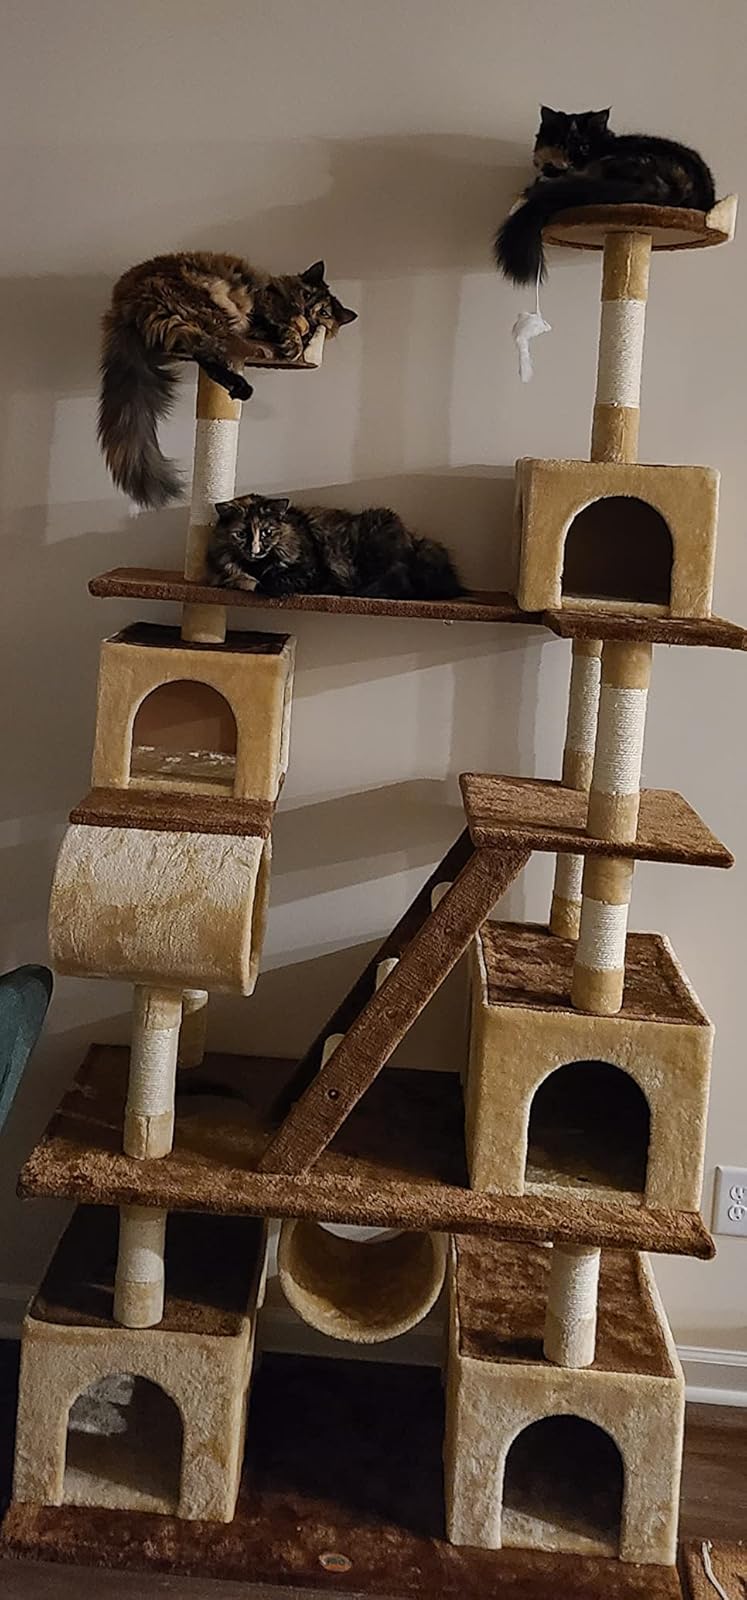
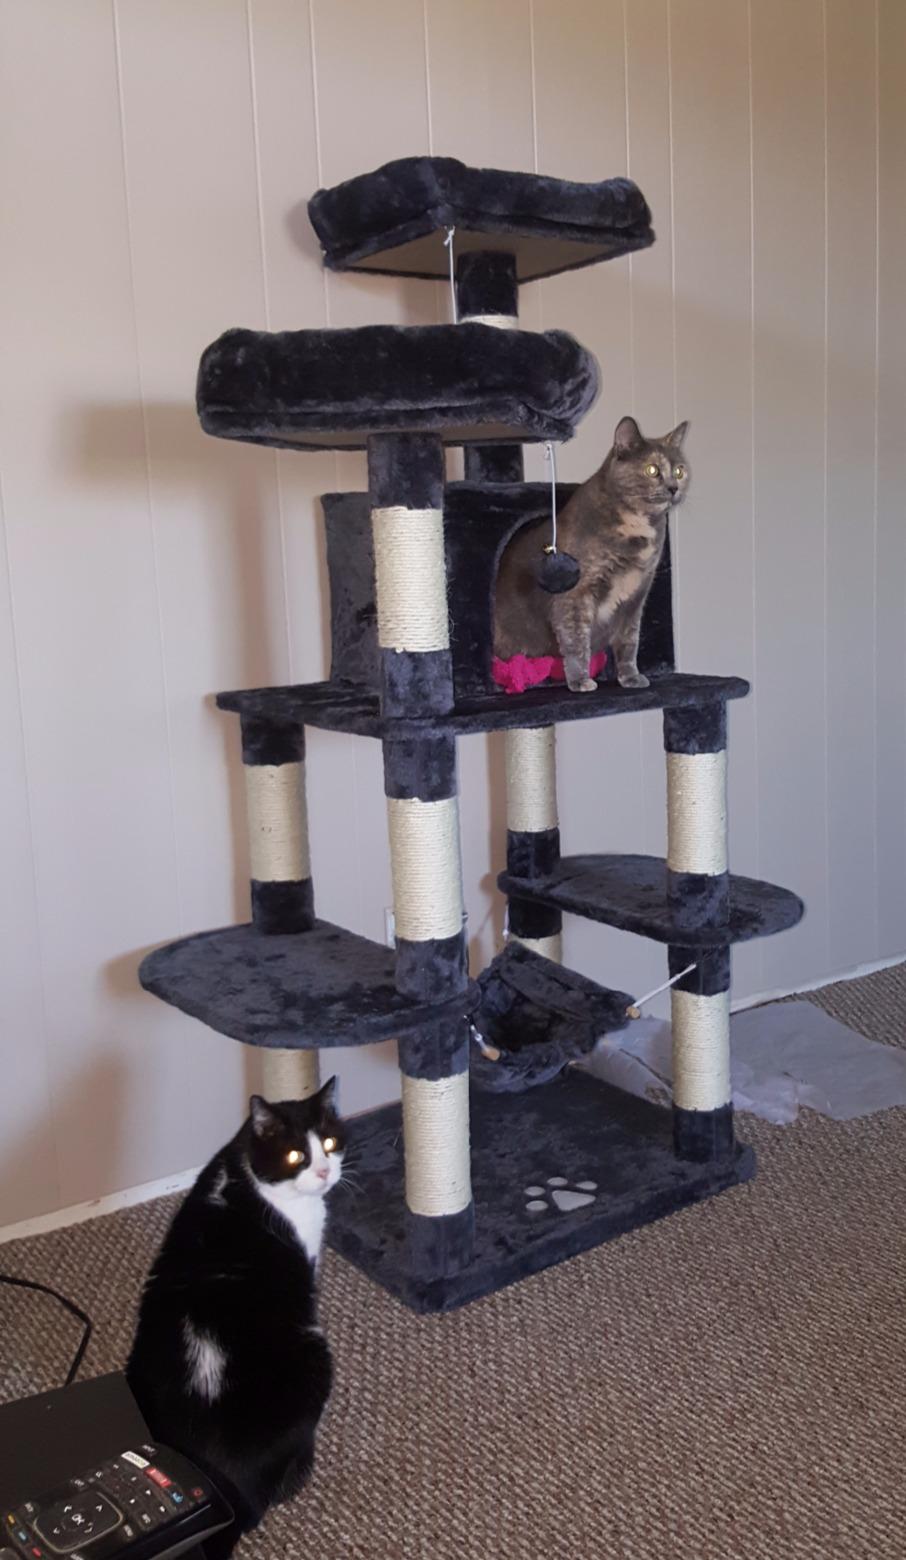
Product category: items_cat tree
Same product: no